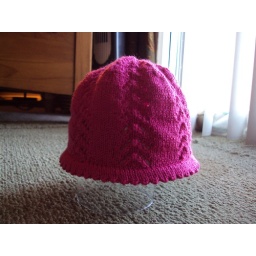
Blocking over a kitchen bowl to keep it's shape.